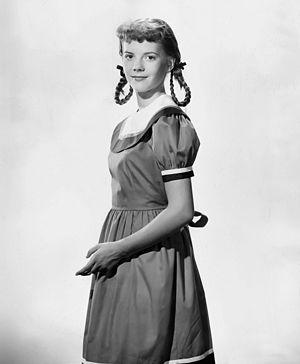
Natalie Wood, nom de scène de Natalia Nikolaïevna Zakharenko, est une actrice américaine née le 20 juillet 1938 à San Francisco et morte le 29 novembre 1981 près de l'île Santa Catalina.